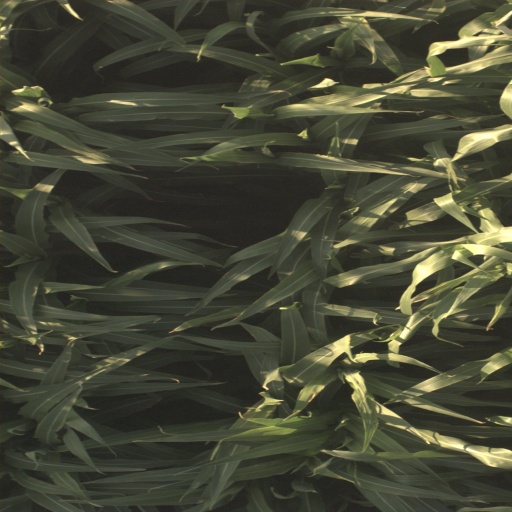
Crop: sorghum